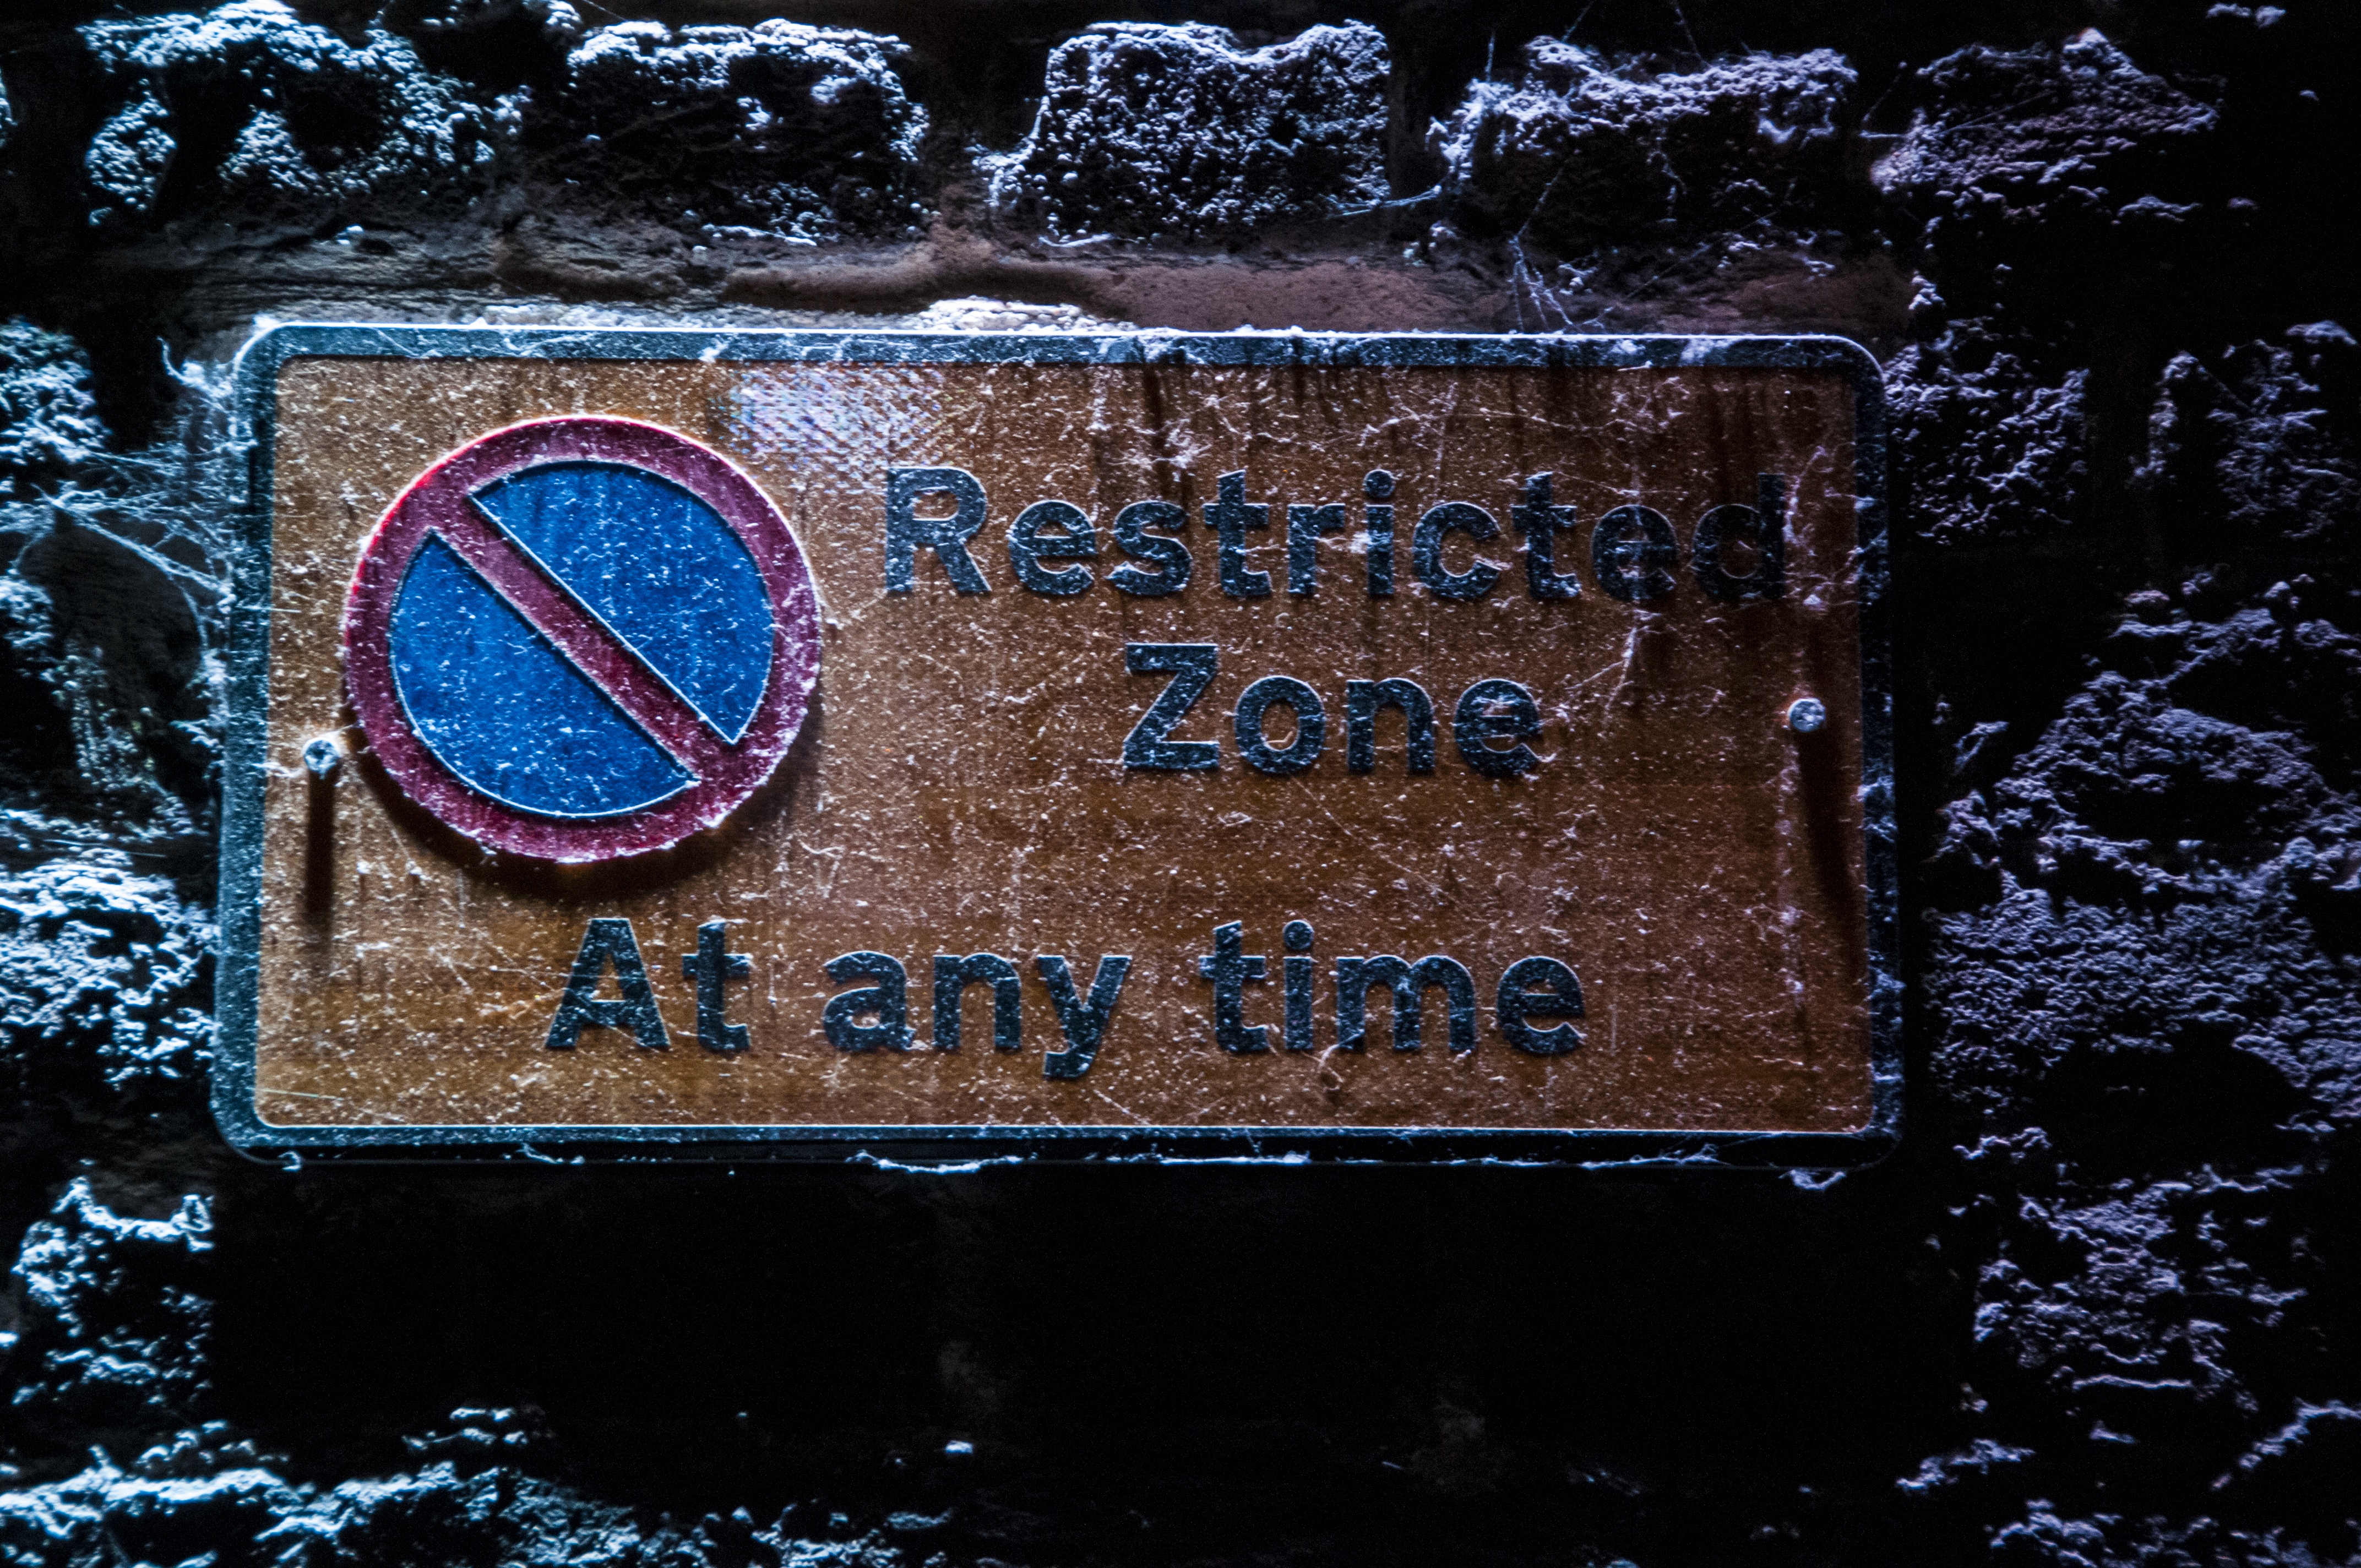
street, night, number, city, urban, wall, travel, sign, blue, street sign, tourism, uk, england, capital, london, art, british, english, britain, united, kingdom, london street